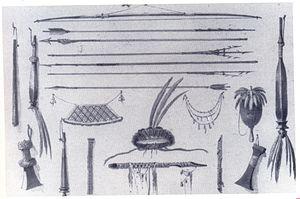
Gravure d'armes et outils Kali'na. Español: Grabado de armas y herramientas Kali'na. Italiano: Stampa di arme i attrezzi Kali'na.
Les Kali’nas sont une ethnie amérindienne que l’on retrouve dans plusieurs pays de la côte caraïbe d’Amérique du Sud. Ils sont de langue et de culture caraïbes.